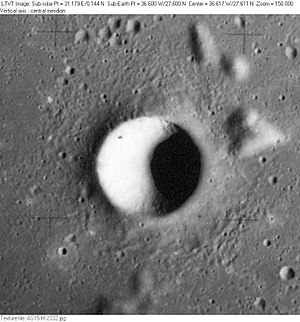
Artsimovich (månekrater)
Artsimovich er et nedslagskrater på Månen. Det befinder sig i den vestlige del af Mare Imbrium på Månens forside. Det er opkaldt efter den sovjettiske fysiker Lev Artsimovitj.